Brow Monument and Brow Monument Trail

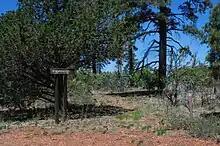
Trailhead on Brow Monument Trail

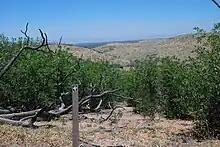
Waymarker on trail

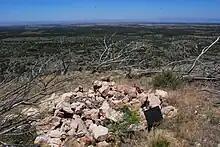
Brow Monument – Historic Rock Cairn Survey Marker

Brow Monument is reachable by foot via the Brow Monument Trail. The trailhead is located within the Kaibab National Forest and can be accessed by two-wheel drive passenger cars (in good weather) although high clearance four-wheel drive vehicles are recommended because of deep ruts and tree-fall on Forest Service roads. Access to the site can be limited in late fall to early spring because of heavy snowfall. The trailhead is shown on the NFS map with directions indicated by signage. From Arizona State Route 67, the trailhead is reached by driving from the Demotte Campground turnoff to Forest Service Road 22 sixteen miles north to Service Road 477, then a quarter-mile west to FS Road 252; after a half-mile FS Road 252 reaches FS Road 252c, which runs one and a half miles to the trailhead. The trail itself is marked approximately every 200 feet and there is informational signage also along the open ridge walk (see "Gallery" below). The trail is posted as being two miles long, requiring approximately 30 minutes to walk to the Monument at an average pace.